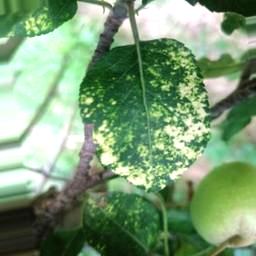
Label: Apple_Mosaic